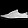
Label: Sneaker